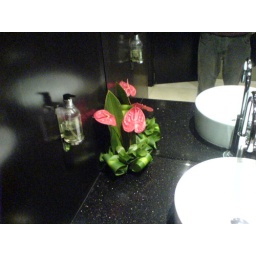
flowers in a hotel bathroom